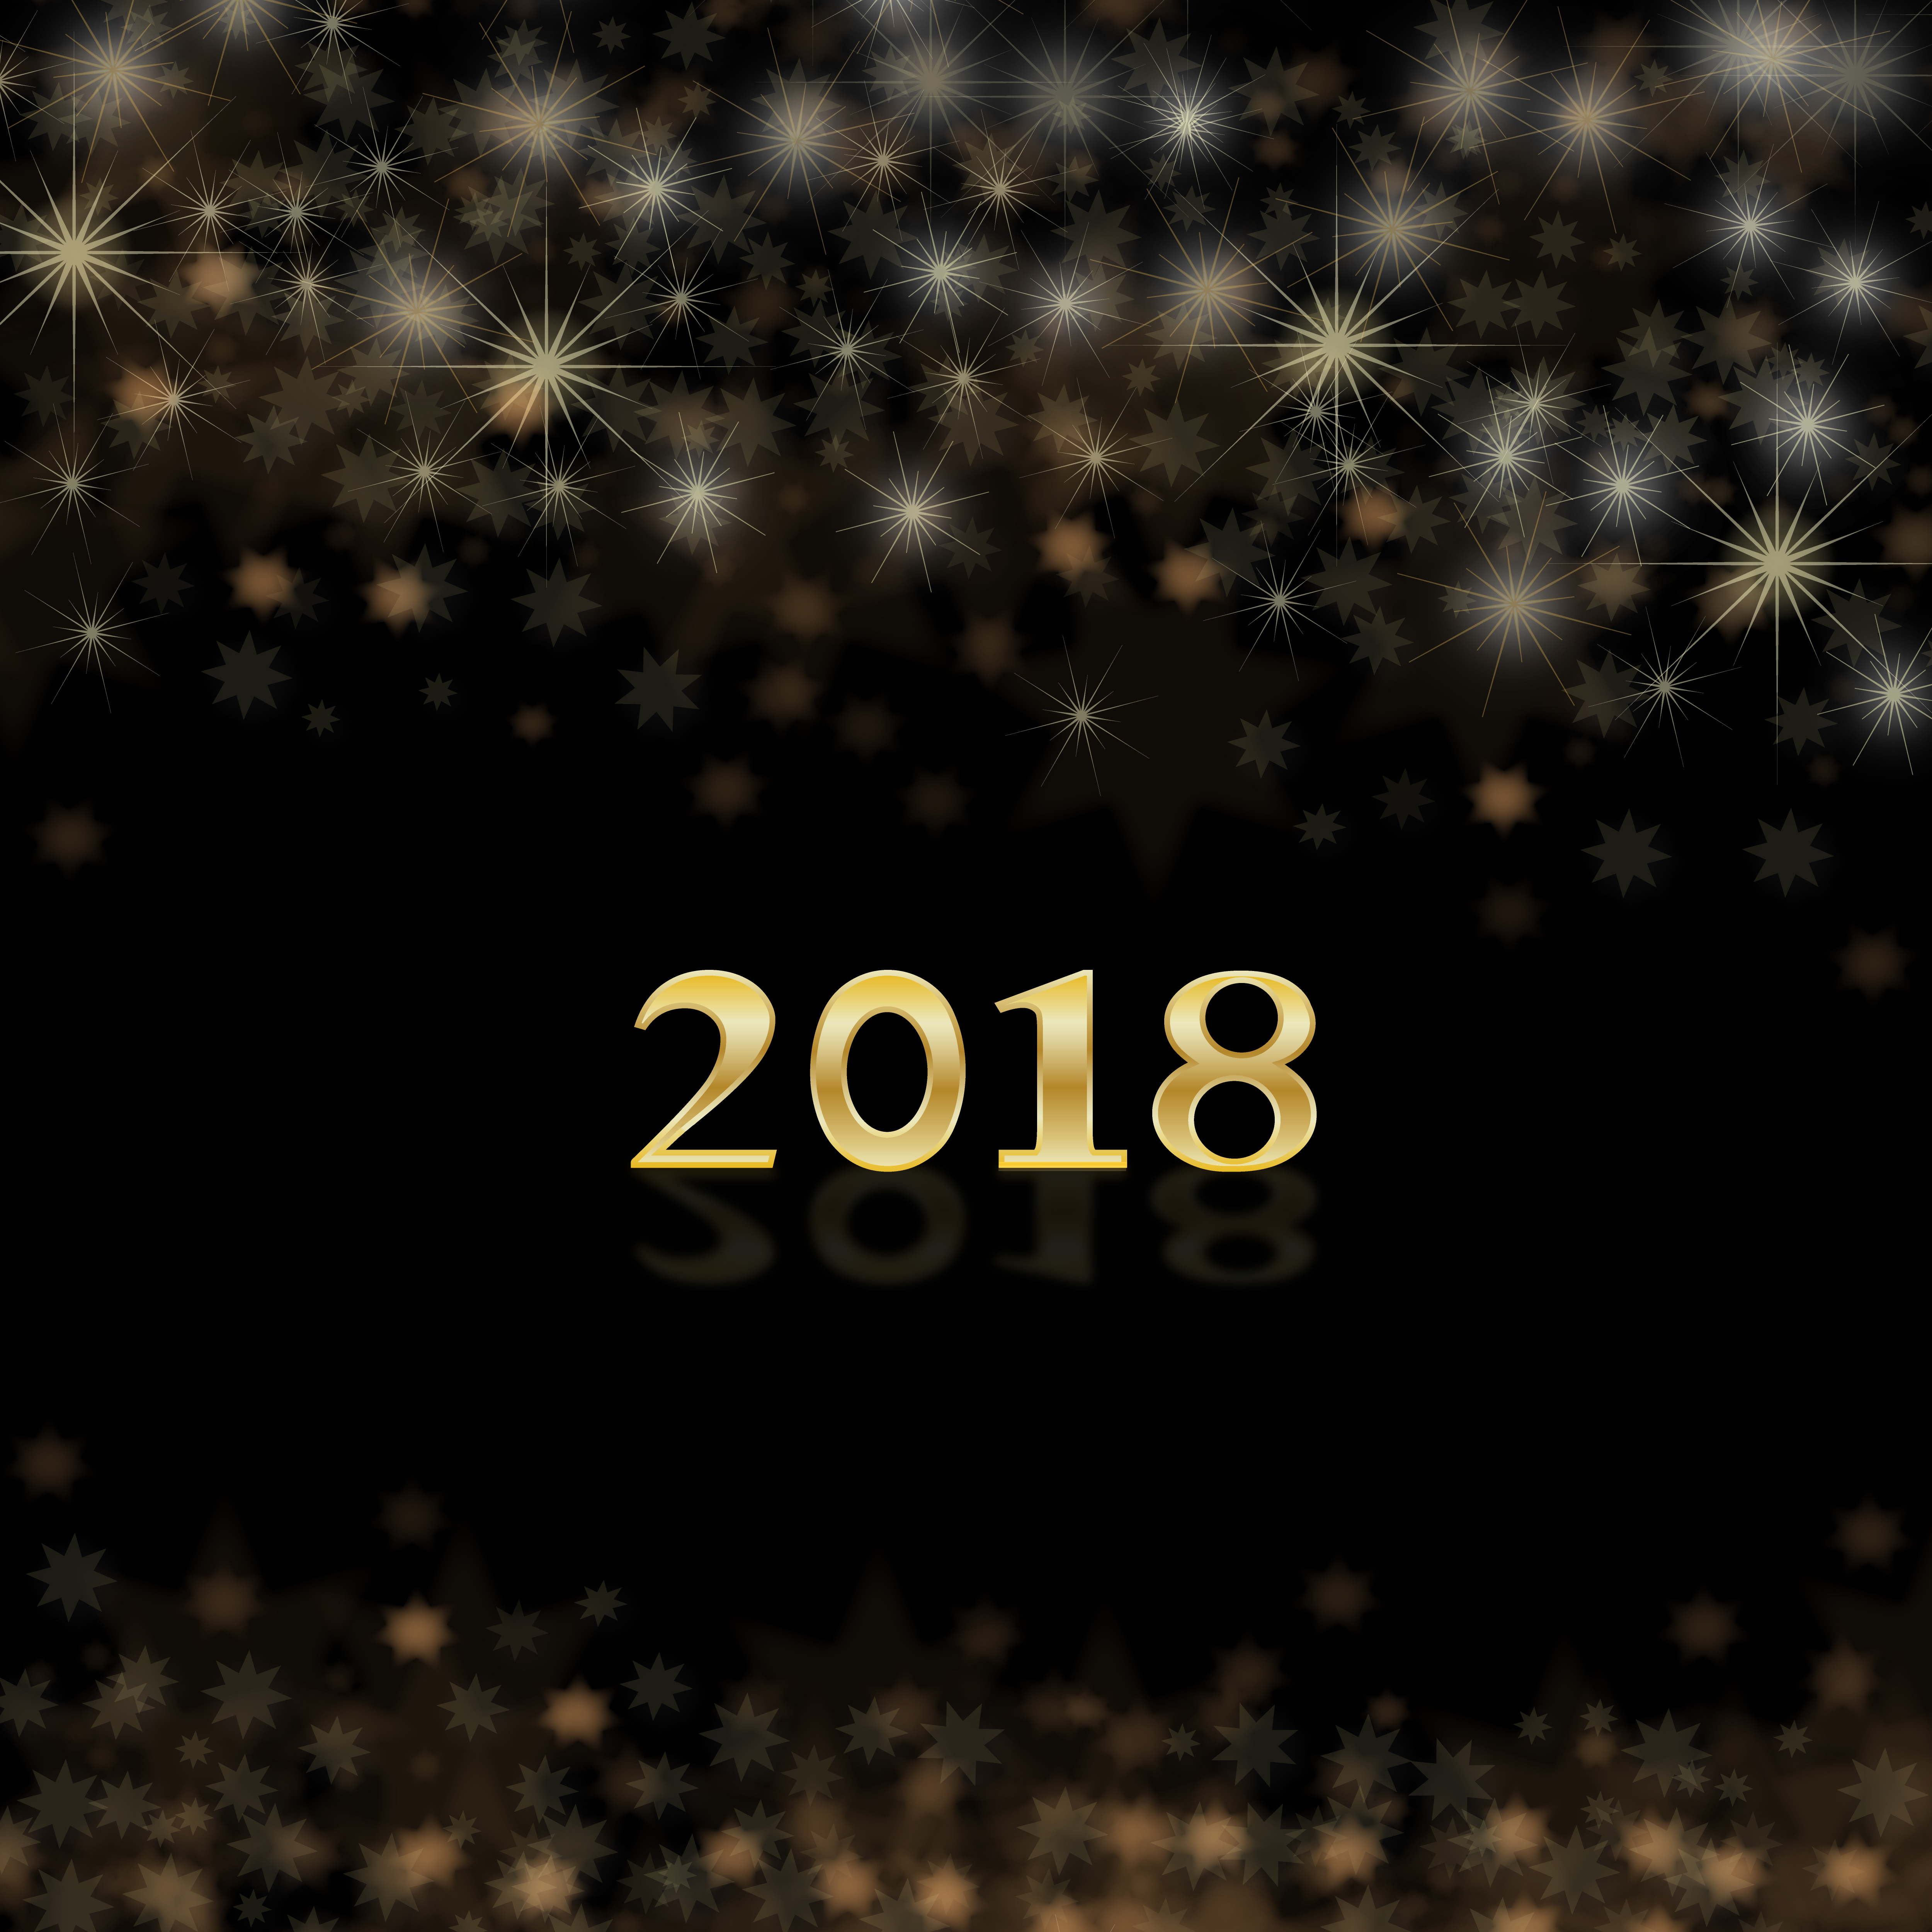
new year, 2018, card, celebration, decoration, happy, event, festive, greeting, copy space, banner, stars, text, template, layout, flyer, golden, gold, black, sparkle, shiny, glitter, glow, frame, glittering, shine, border, font, sky, design, graphics, logo, graphic design, stock photography, night, pattern, brand, space, circle, illustration